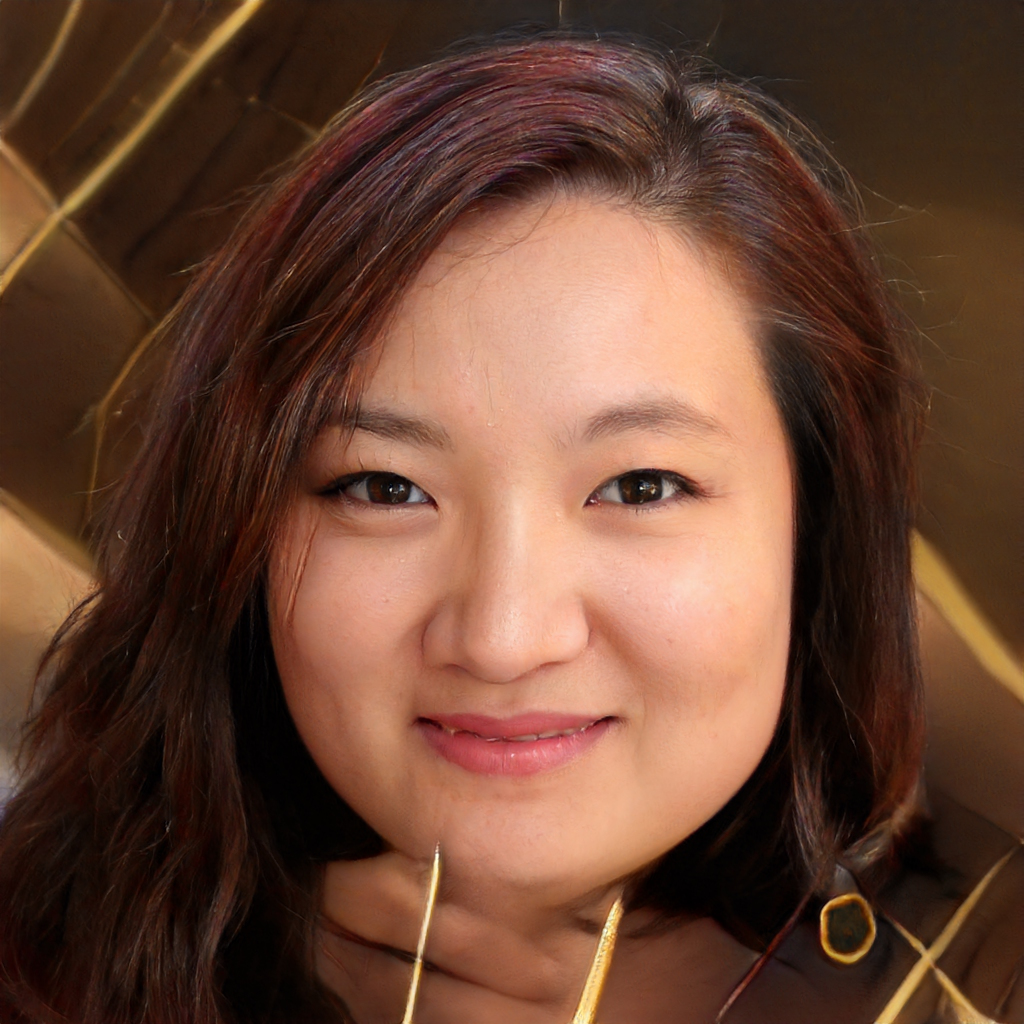
Label: No Watermark